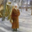
Label: man